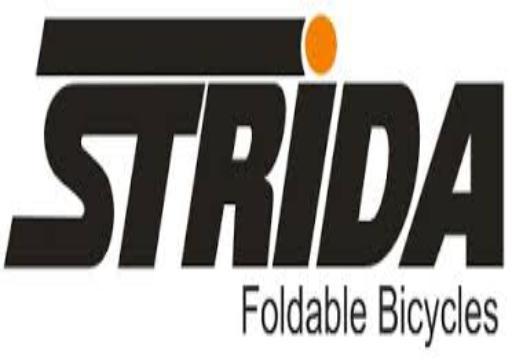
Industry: Sports